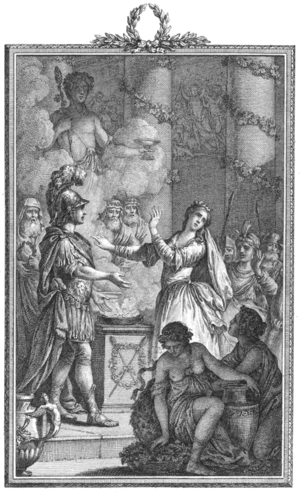
Alexandre le Grand qui bénéficie à travers l'histoire, les cultures et les religions d'une grande postérité, a été le sujet de très nombreuses œuvres d'art de l'Antiquité jusqu'à nos jours, faisant de lui l'une des principales figures politiques dans l'art occidental. La plupart des œuvres contemporaines ou originales ont disparu, même si de nombreuses copies ont été réalisées à l'époque romaine, particulièrement dans le domaine de la sculpture. Au Moyen Âge, dans la lignée du Roman d'Alexandre, l'épopée d'Alexandre s'incarnent dans de nombreuses publications littéraires pour devenir l'un des mythes les plus diffusés dans le temps et dans l'espace. À l'époque moderne, Alexandre est un thème privilégié dans la peinture. De nos jours il fait partie de la culture populaire en tant que sujet de romans historiques, de chansons ou de jeux vidéo.